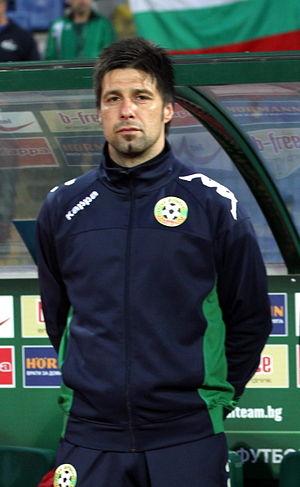
Ilia Hristov Grouev ou encore Iliya Hristov Gruev, né le 30 octobre 1969 à Sofia en Bulgarie, est un joueur de football international bulgare, qui évoluait au poste de milieu de terrain. Il se reconvertit ensuite comme entraîneur.